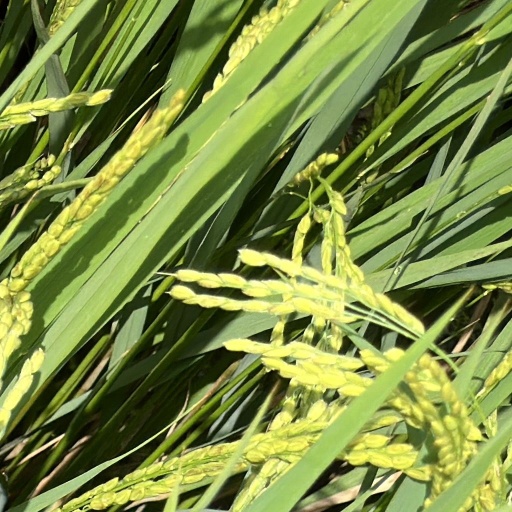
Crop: rice